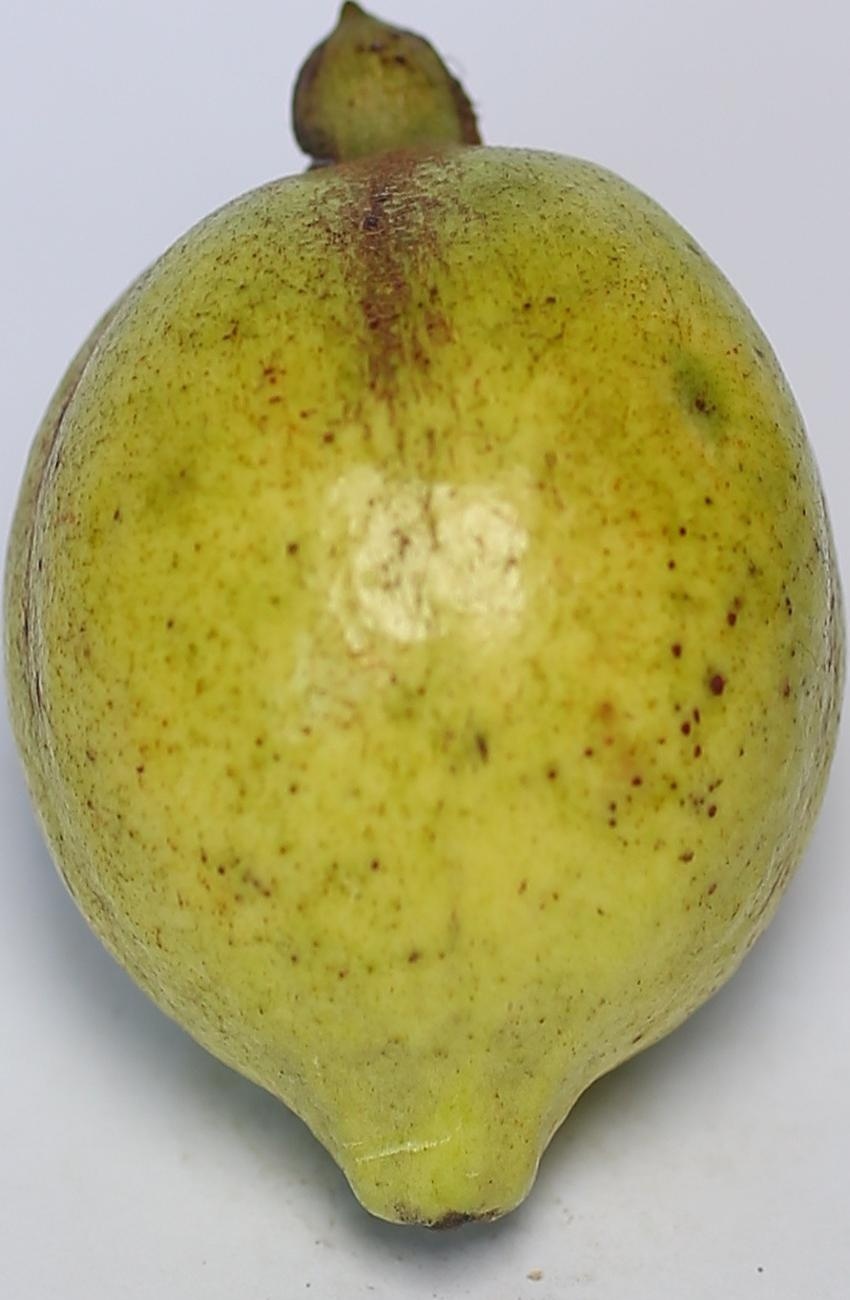
Maturity: green
Variety: riyali